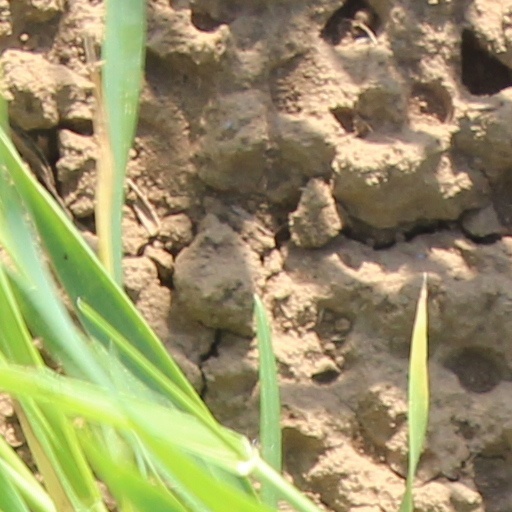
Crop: wheat